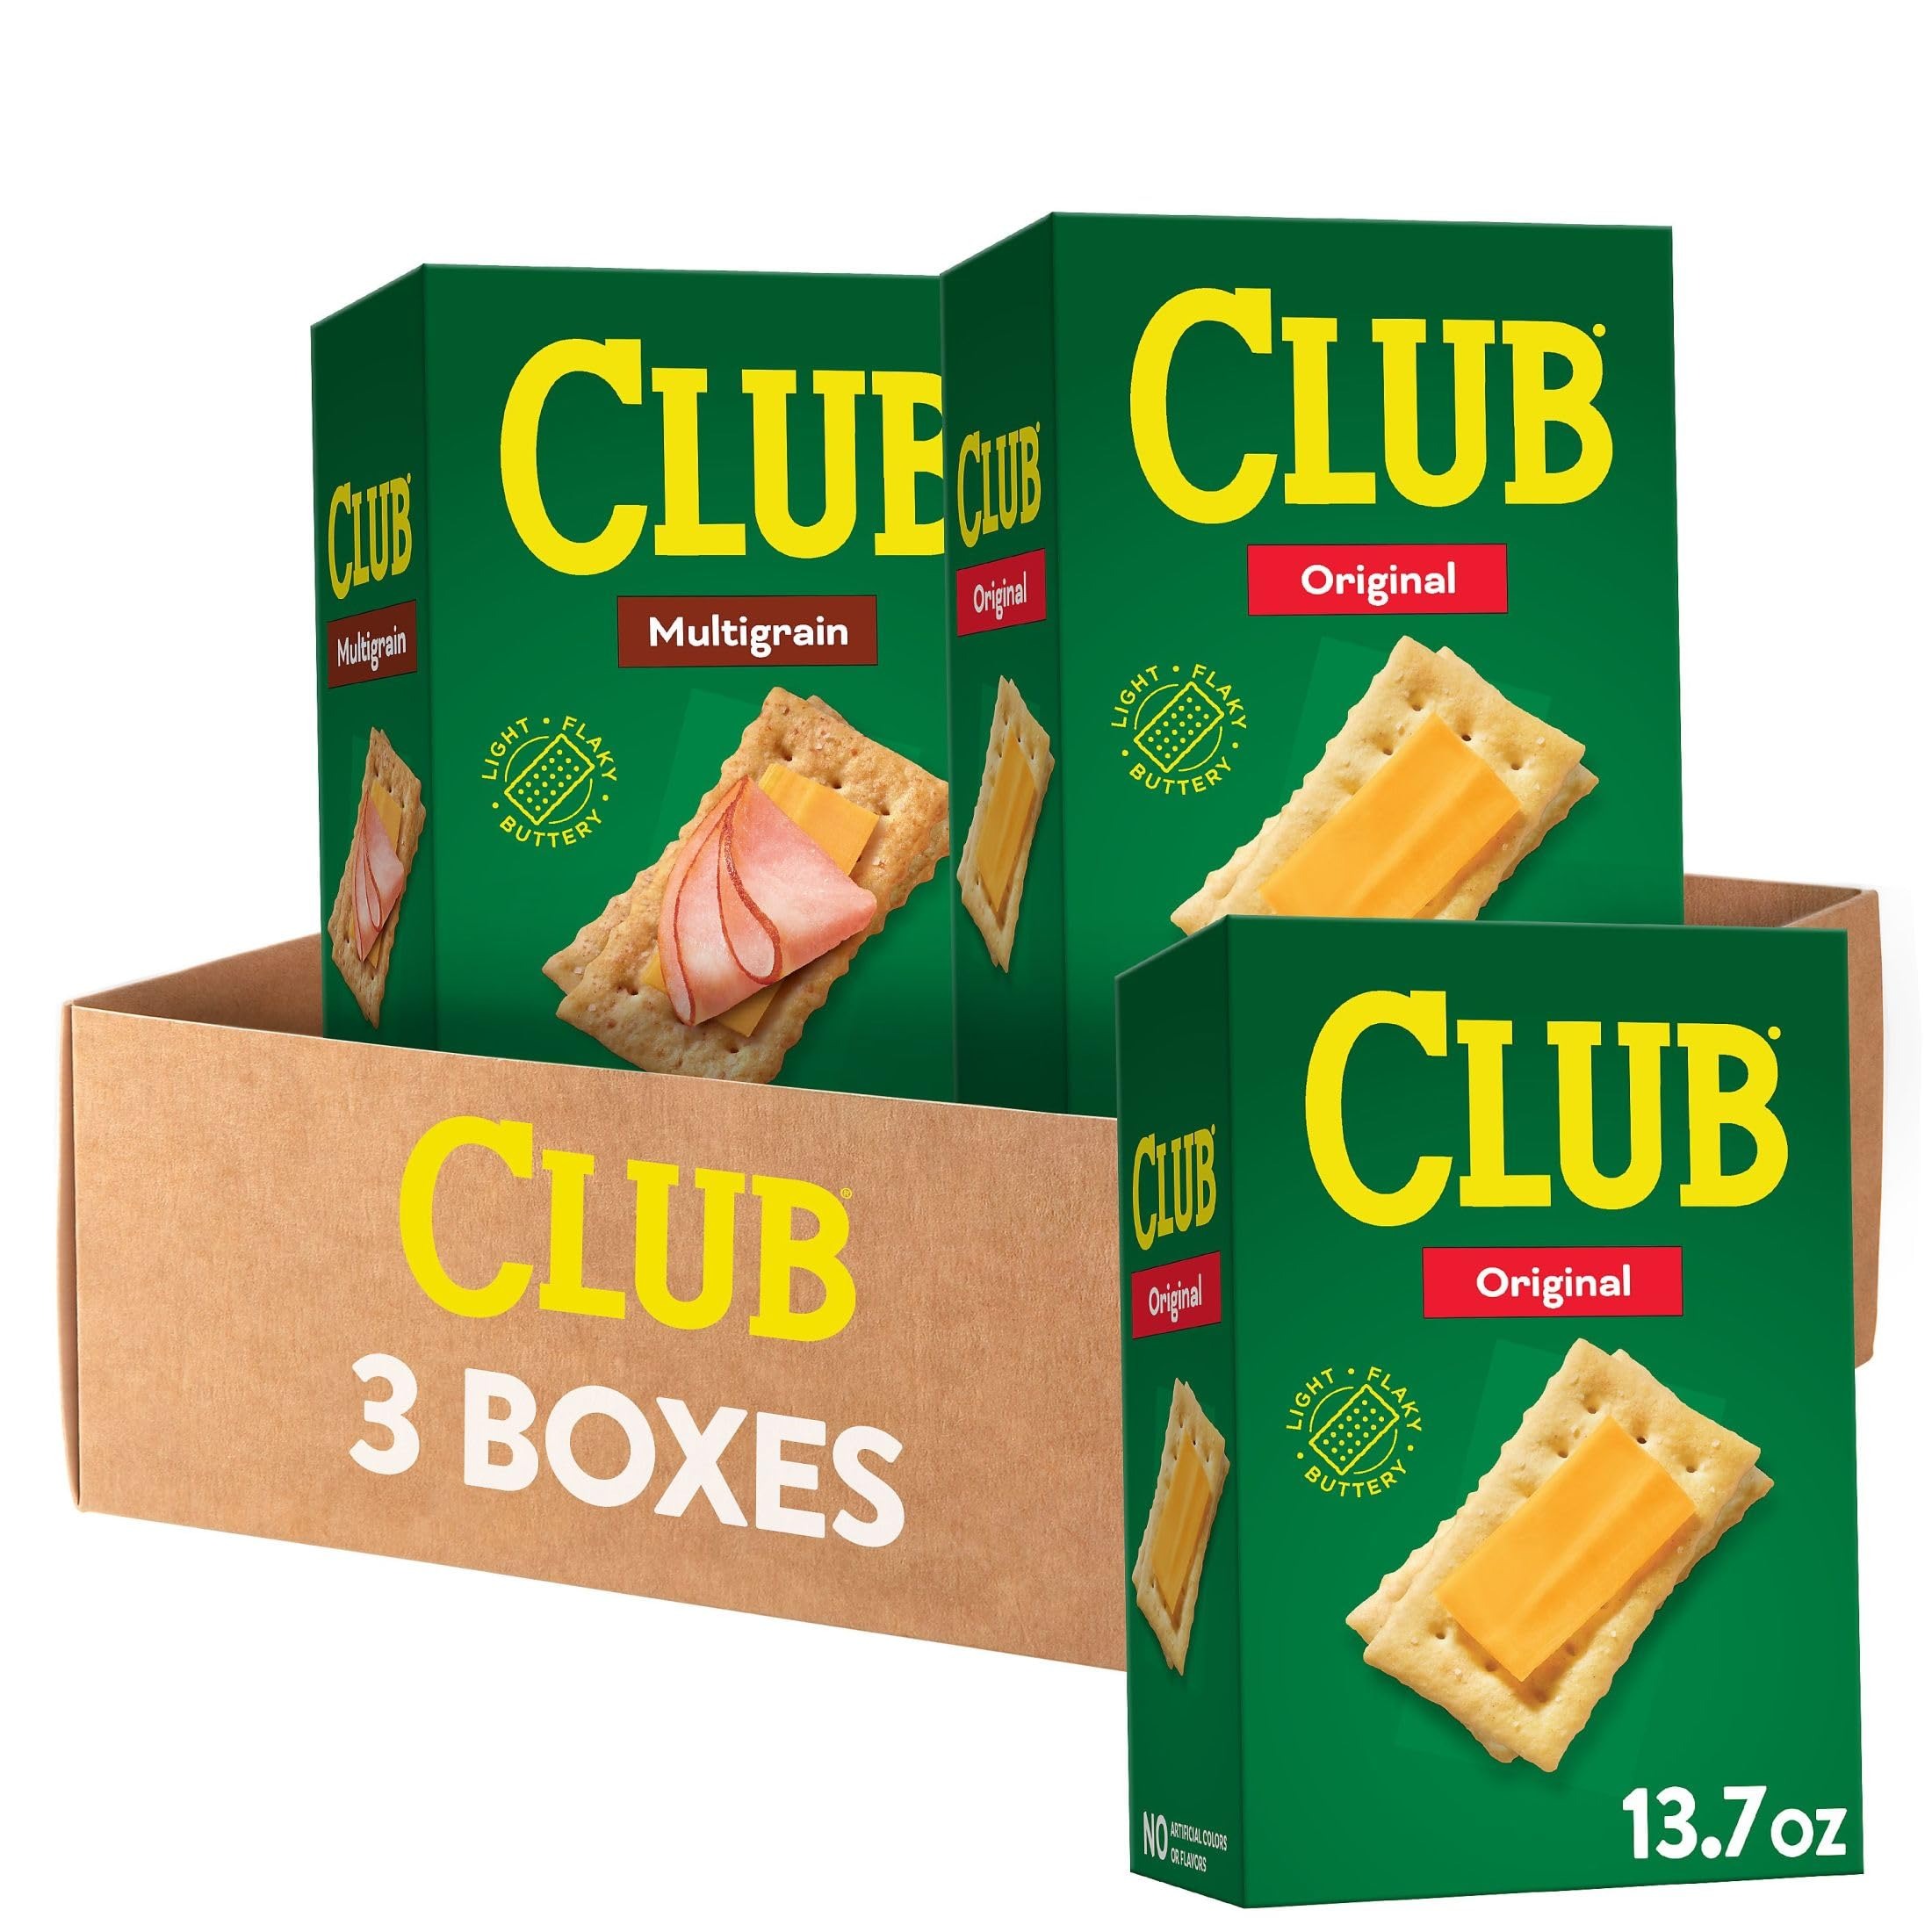
Item Name: Club Crackers, Lunch Snacks, Snack Crackers, Variety Pack (3 Boxes)
Bullet Point 1: Variety pack includes Club Original and Multigrain crackers; Light, buttery crackers with a hint of salt; Deliciously crafted for simple snacking
Bullet Point 2: Crisp crackers with classic, buttery flavor perfect for loading with toppings or eating straight out of the box
Bullet Point 3: No artificial colors or flavors; Kosher Dairy; Contains wheat and soy ingredients
Bullet Point 4: An on-the-go snack for gatherings, parties, lunch snacks, snack spreads, or enjoy as an afternoon snack; Try with dips, spreads, or cheese
Bullet Point 5: Includes one, 2.506lb case containing two boxes of Club Original and one box of Club Multigrain crackers; Packaged for freshness and great taste
Value: 40.1
Unit: Ounce

Price: 27